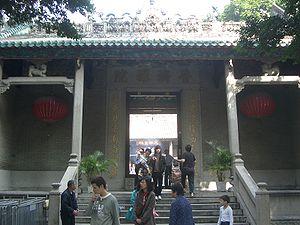
Les religions à Macao sont d'une grande diversité avec le bouddhisme, le confucianisme, le taoïsme, le catholicisme, le protestantisme, l'islam et le bahaïsme. La principale religion et la plus pratiquée dans cette région administrative spéciale est le bouddhisme, souvent associé à plusieurs autres éléments et pratiques des croyances ou philosophies traditionnelles chinoises, comme le confucianisme et le taoïsme, pour former ce que l'on appelle la « religion traditionnelle chinoise ». Le christianisme, amené à Macao par les missionnaires catholiques au XVIᵉ siècle et par les missionnaires protestants au XIXᵉ siècle, assume encore une présence relativement importante et les religions plus minoritaires sont l'islam et le bahaïsme.
Le traité de Wanghia est un accord diplomatique signé le 3 juillet 1844, entre la Dynastie Qing régnant sur la Chine et les États-Unis, dans le temple de Kun Iam Tong à Macao. Il fait partie des Traités inégaux signés entre les puissances colonisatrices occidentales et les pays colonisés d'Extrême-Orient. Ce sera le premier de ces traités pour les États-Unis qui en signera d'autres avec le Japon à partir de 1854, avec la Convention de Kanagawa, puis la Corée avec le Traité États-Unis-Corée de 1882.